Tribe (Native American)

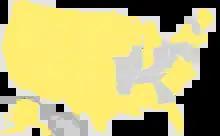
Map of current states with U.S. federally recognized tribes marked in yellow and states with no federally recognized tribes marked in gray

In the United States, an American Indian tribe, Native American tribe, Alaska Native village, Indigenous tribe, or Tribal nation may be any current or historical tribe, band, or nation of Native Americans in the United States. Modern forms of these entities are often associated with land or territory of an Indian reservation. "Federally recognized Indian tribe" is a legal term in United States law with a specific meaning.